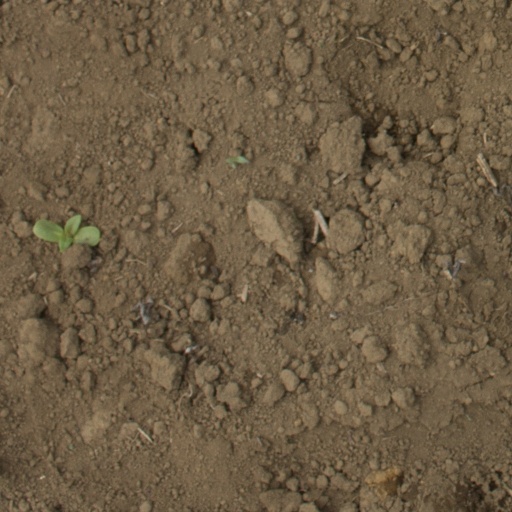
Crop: Jerusalem artichoke